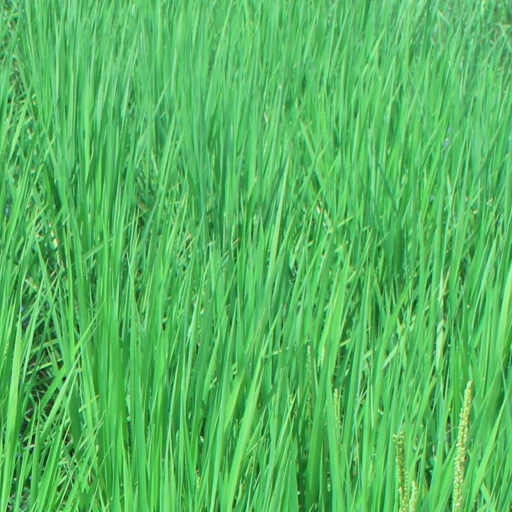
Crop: rice